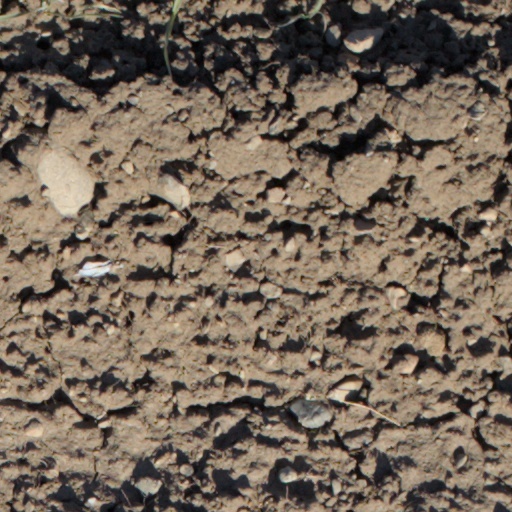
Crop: wheat